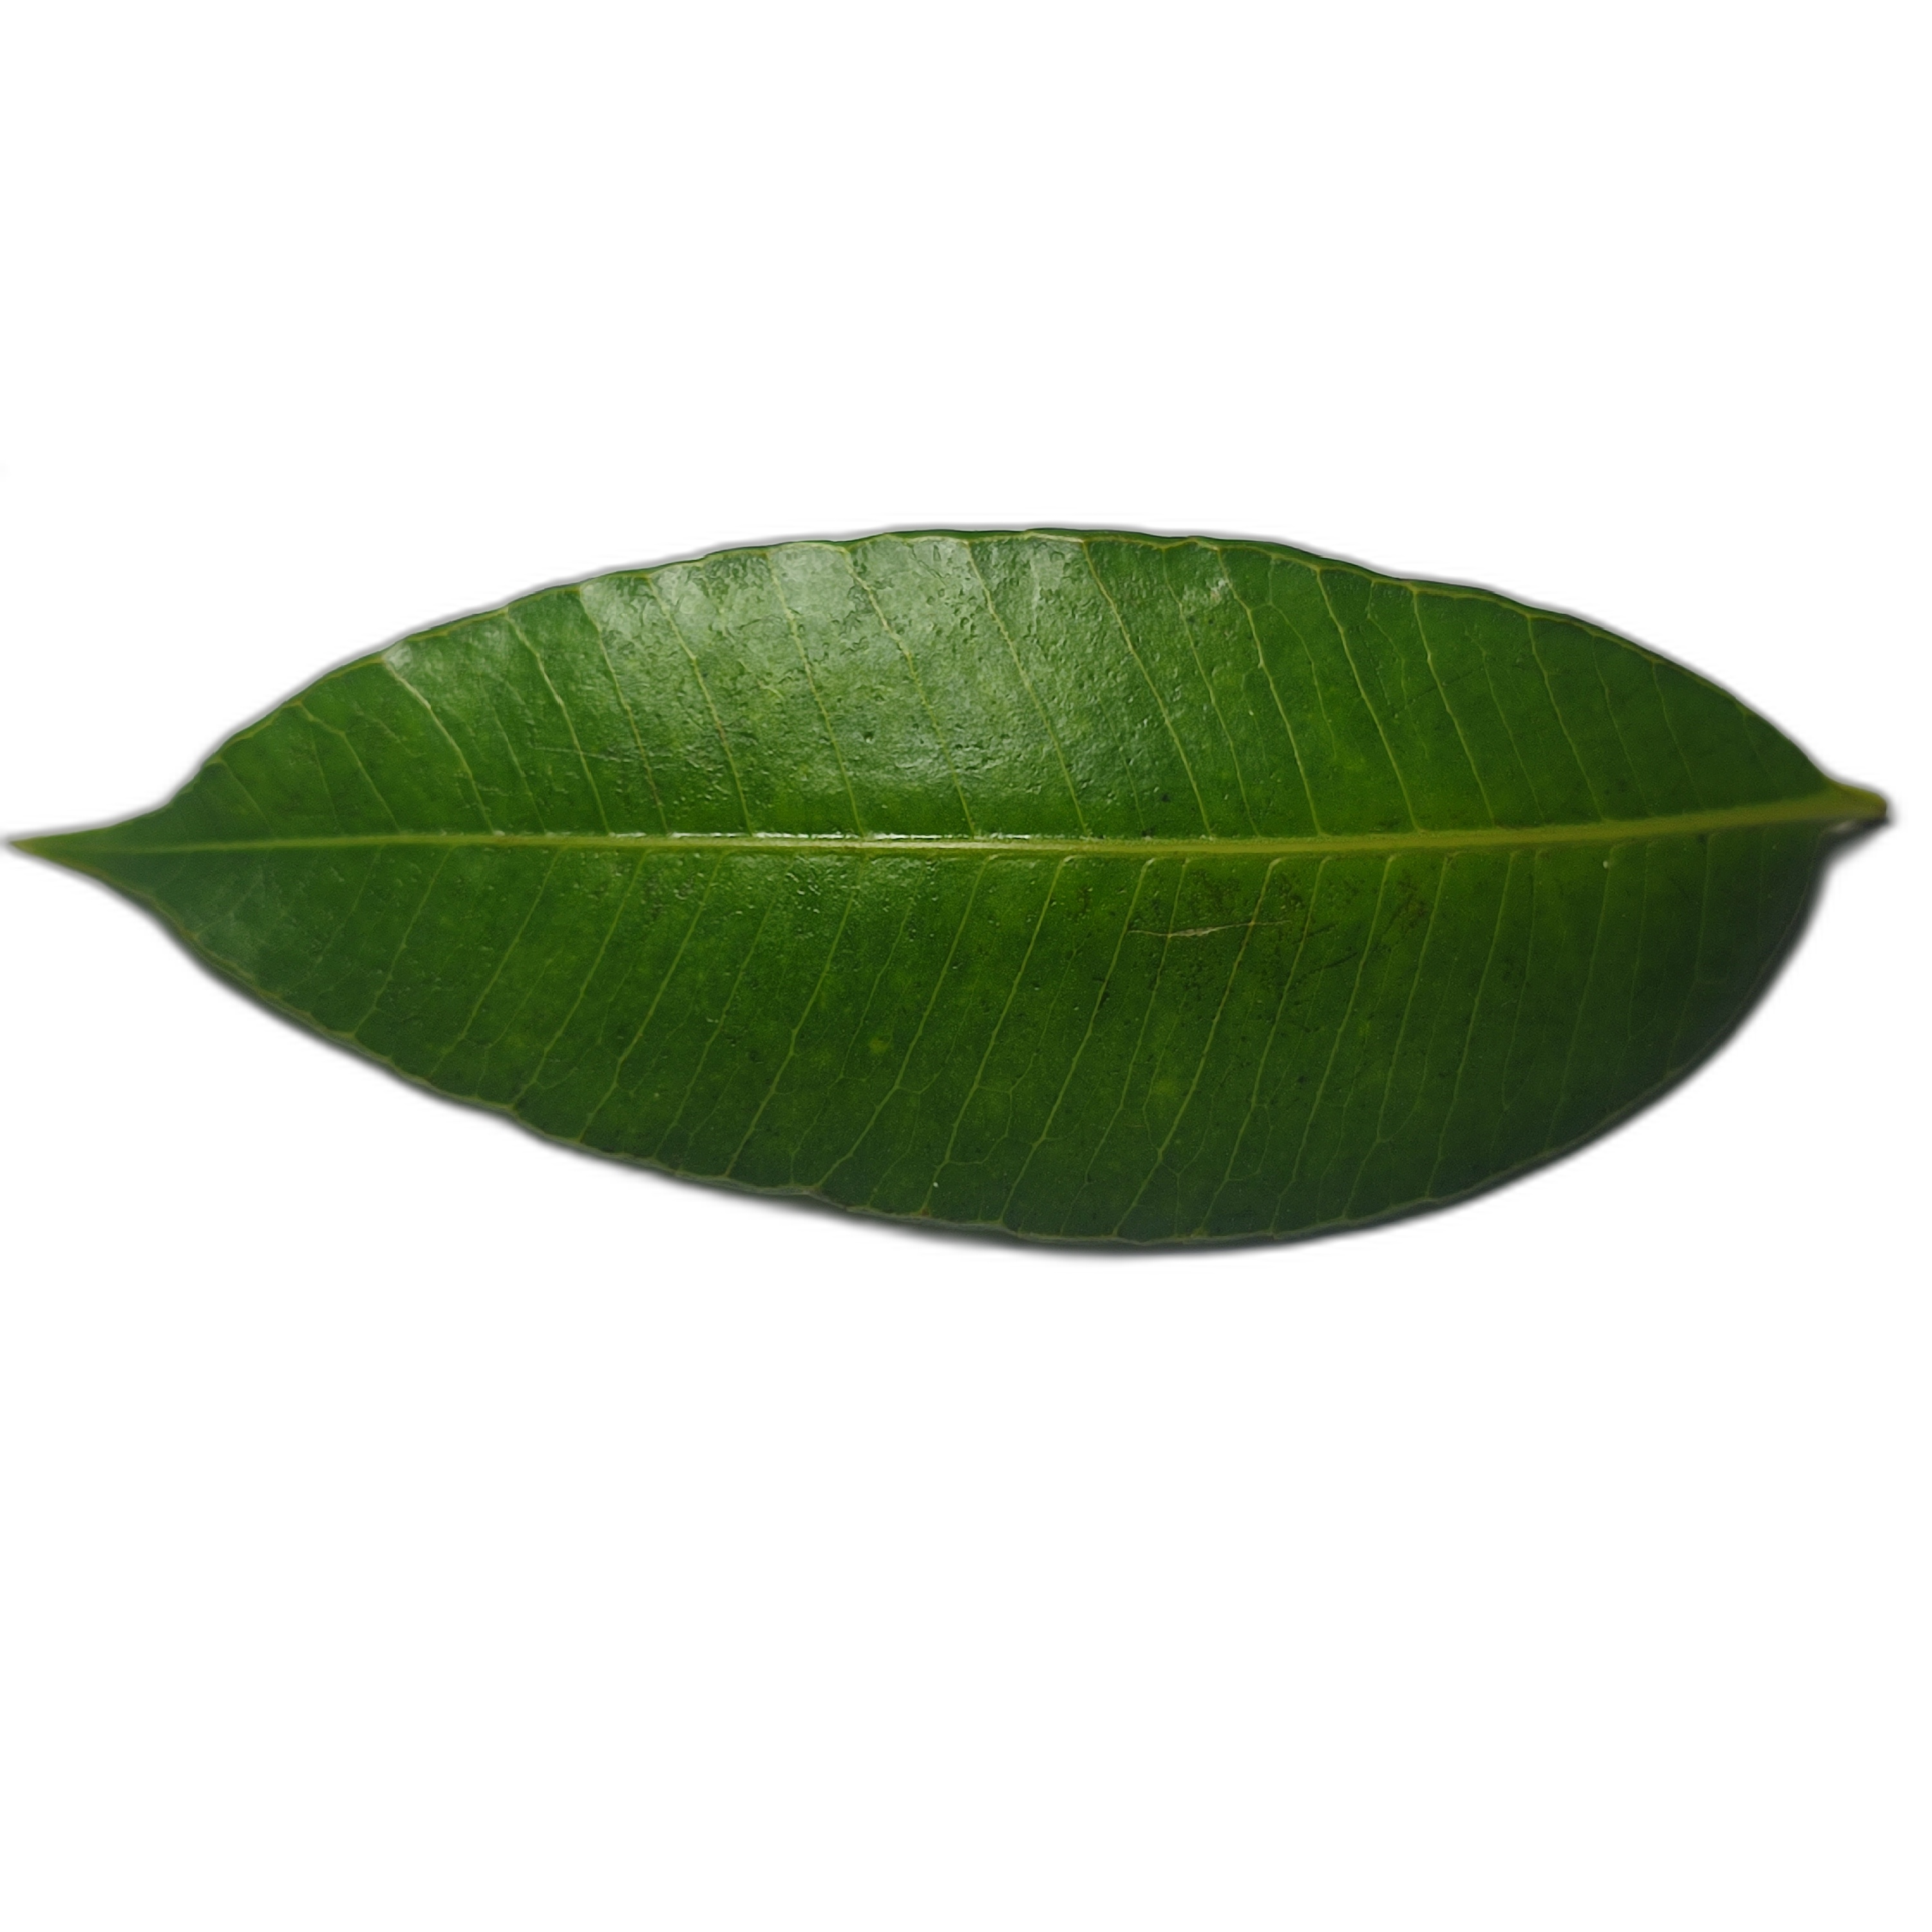
Label: healthy